Question: Please indicate a possible affordance area of the brush_with_toothbrush that can be used for brushing
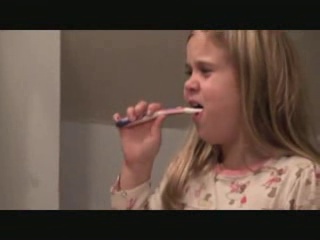
Answer: [111.771, 103.574, 204.203, 127.493]